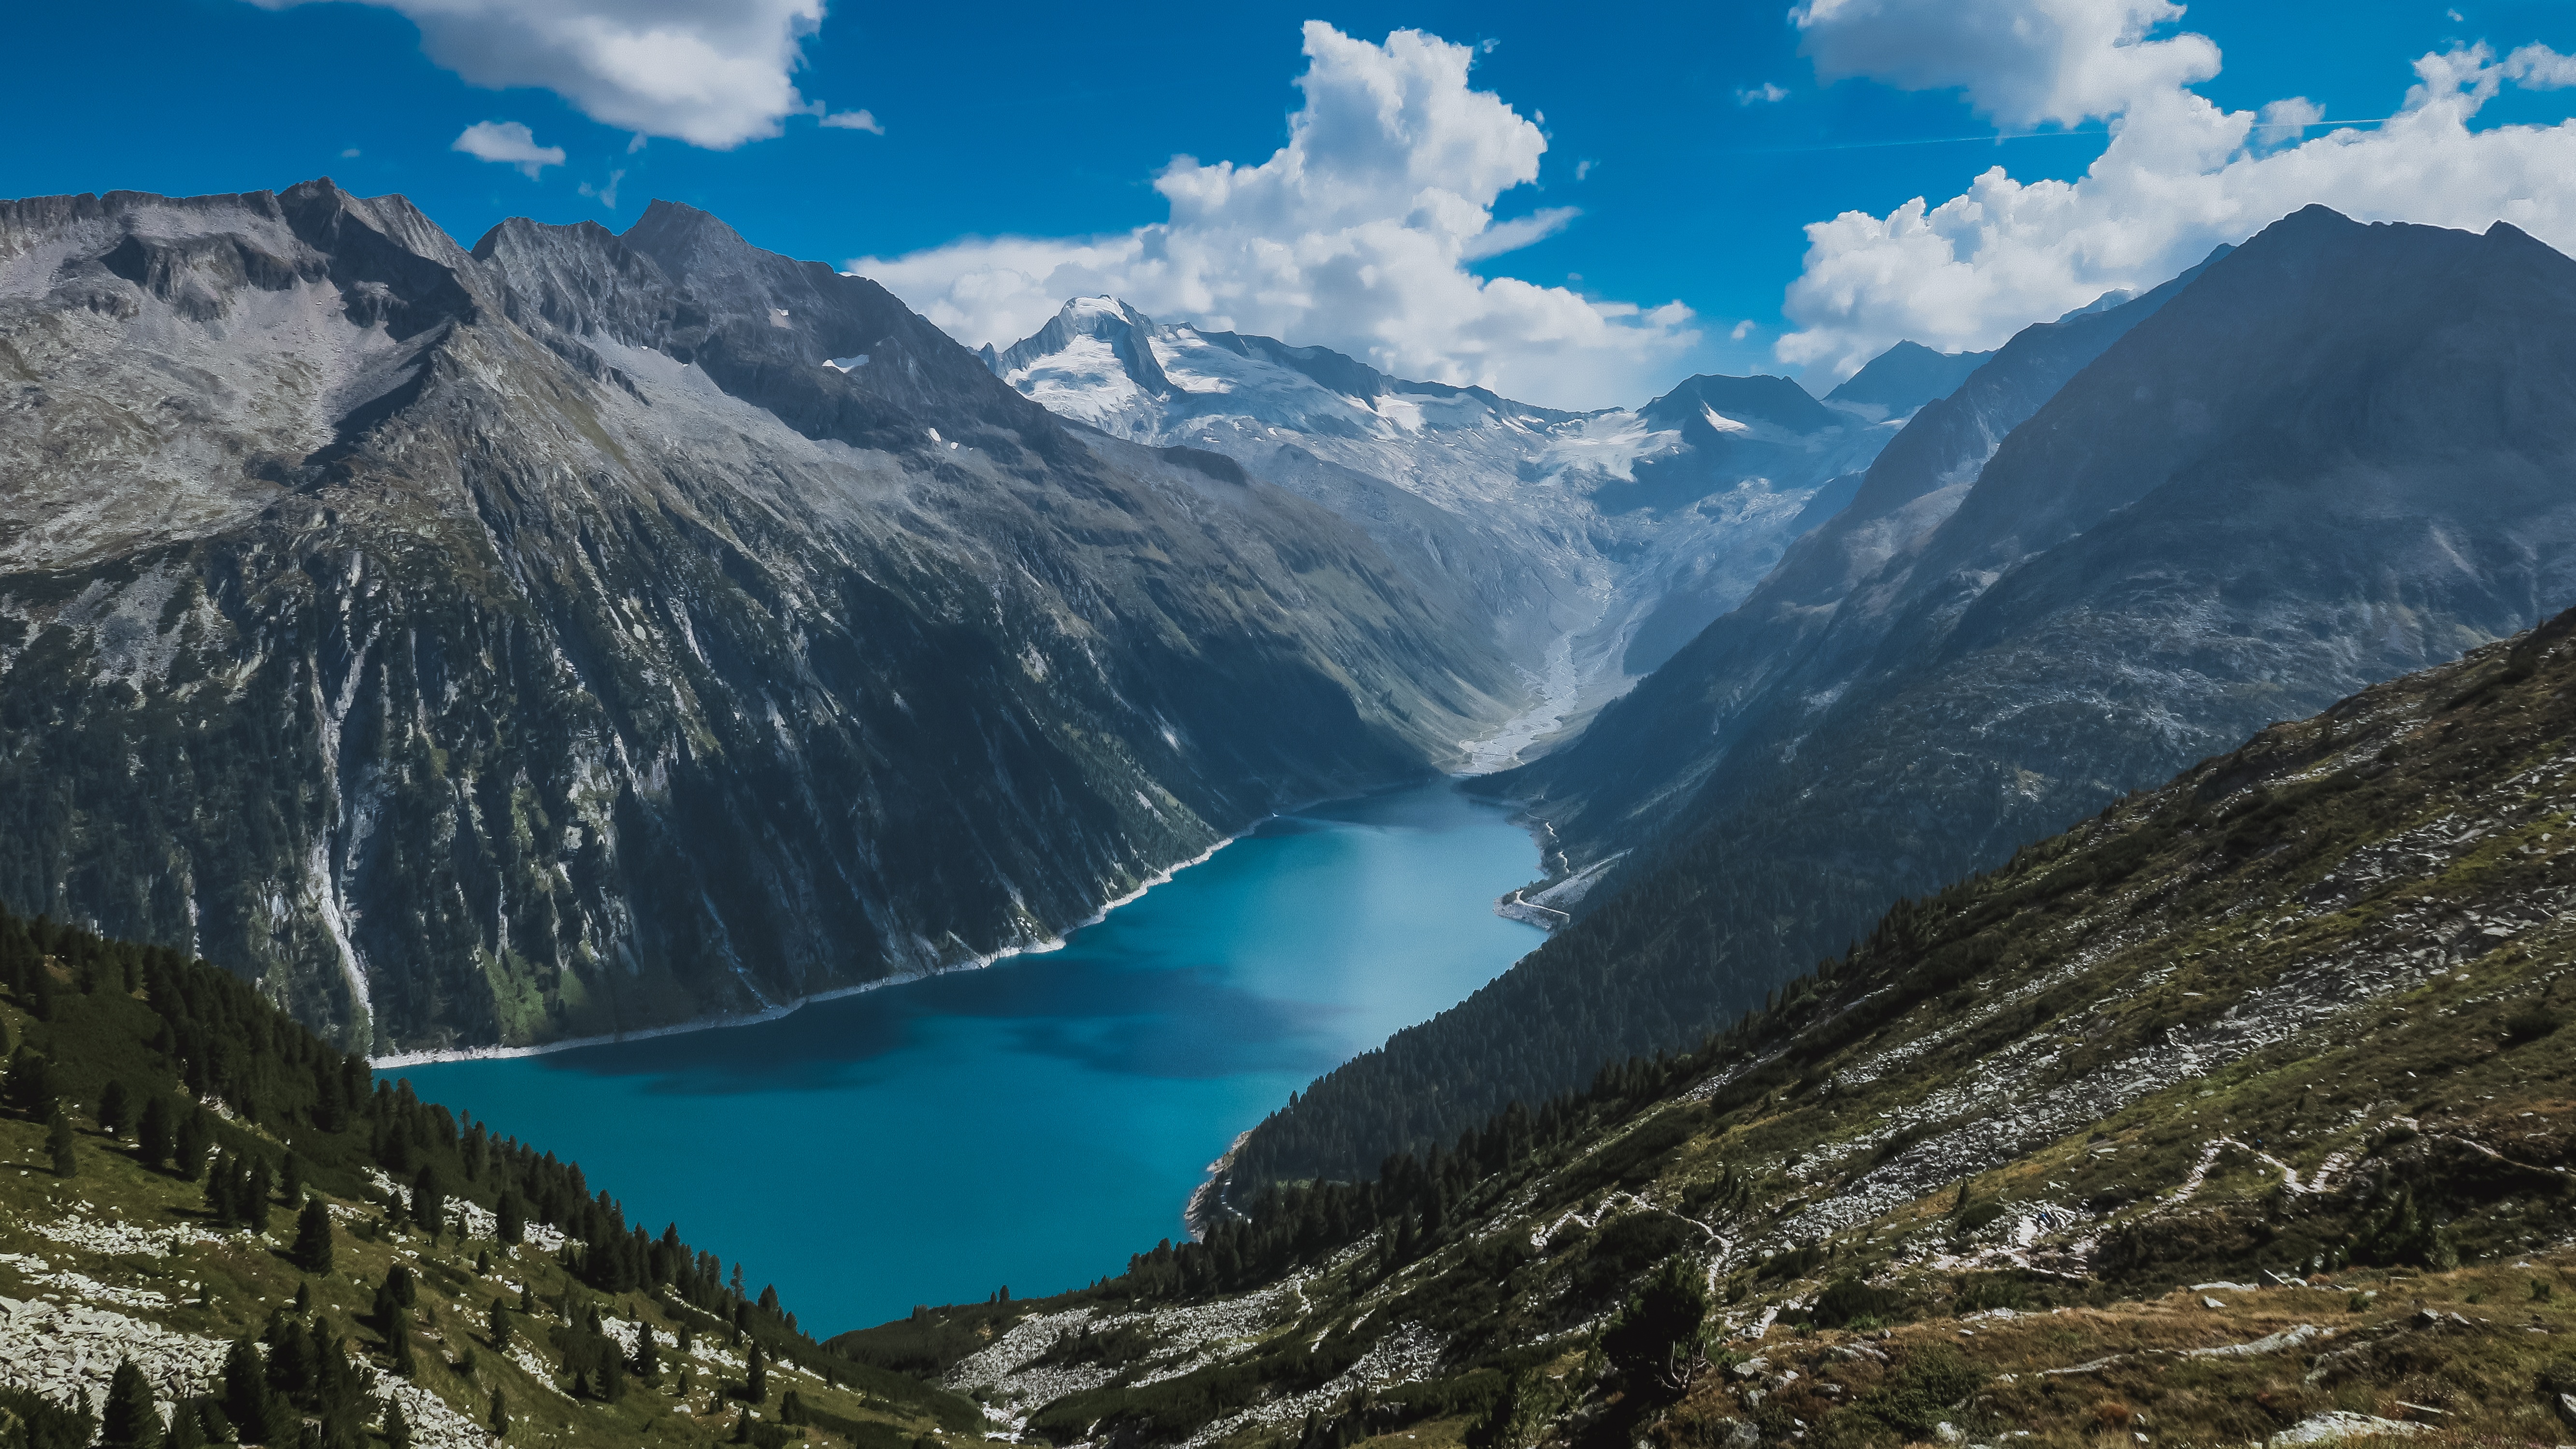
landscape, water, nature, wilderness, mountain, lake, adventure, river, valley, mountain range, scenic, glacier, fjord, national park, ridge, mountain peak, outdoors, alps, plateau, fell, cirque, loch, crater lake, moraine, landform, tarn, mountain pass, glacial lake, geographical feature, mountainous landforms, glacial landform